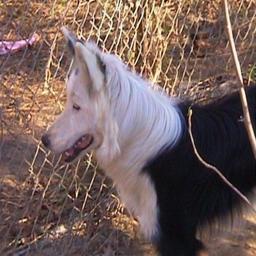
Animal: dogs